Keld, North Yorkshire

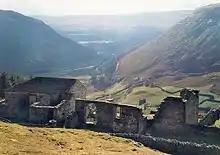
Crackpot Hall and view of Swaledale

The current ruin is of a farmhouse dating from the mid 18th century. It was an impressive two-storey building with a slate roof and matching "shippons" or cowsheds at each end for animals. The building may also have been used as mine offices, as intensive lead mining was carried out in the area, and there were violent disputes over mine boundaries in the 18th century.